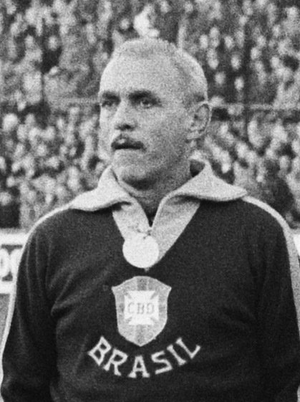
Aymoré Moreira était un footballeur et entraîneur brésilien.